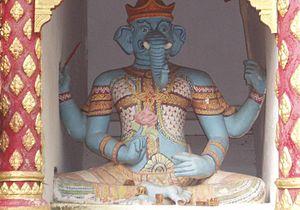
Le Wat Phrathat Doi Suthep Rat Wora Wihan, appelé plus simplement Wat Prathat Doi Suthep est un temple bouddhiste de la province de Chiang Mai, en Thaïlande. Il est désigné souvent sous le nom de Doi Suthep bien que Suthep soit en réalité le nom de la montagne sur laquelle il se trouve, doi signifiant montagne en thaï local. Situé à treize kilomètres au nord de la ville de Chiang Mai, il est un site sacré pour les bouddhistes thaïlandais. Depuis le temple, il y a une vue impressionnante sur la ville de Chiang Mai, et le Wat Phrathat Doi Suthep demeure toujours une destination très populaire auprès des visiteurs étrangers.